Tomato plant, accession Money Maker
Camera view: vertical (180 deg); turntable rotation: 270 degrees
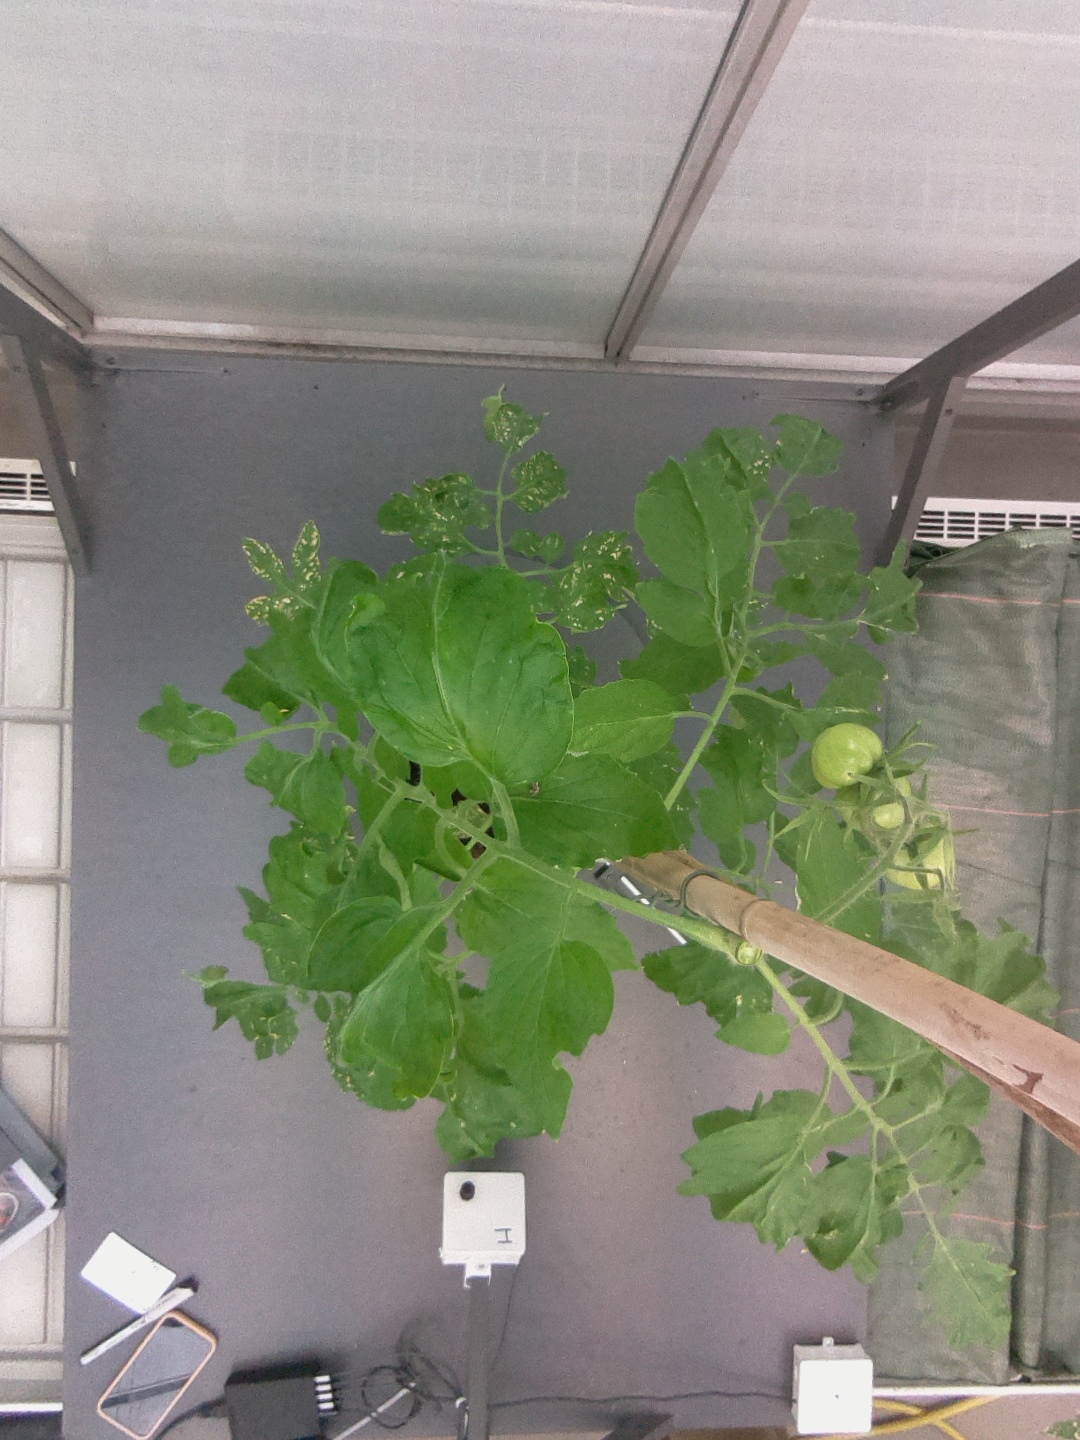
BBCH growth stage 72: 20%-30% of final fruit size